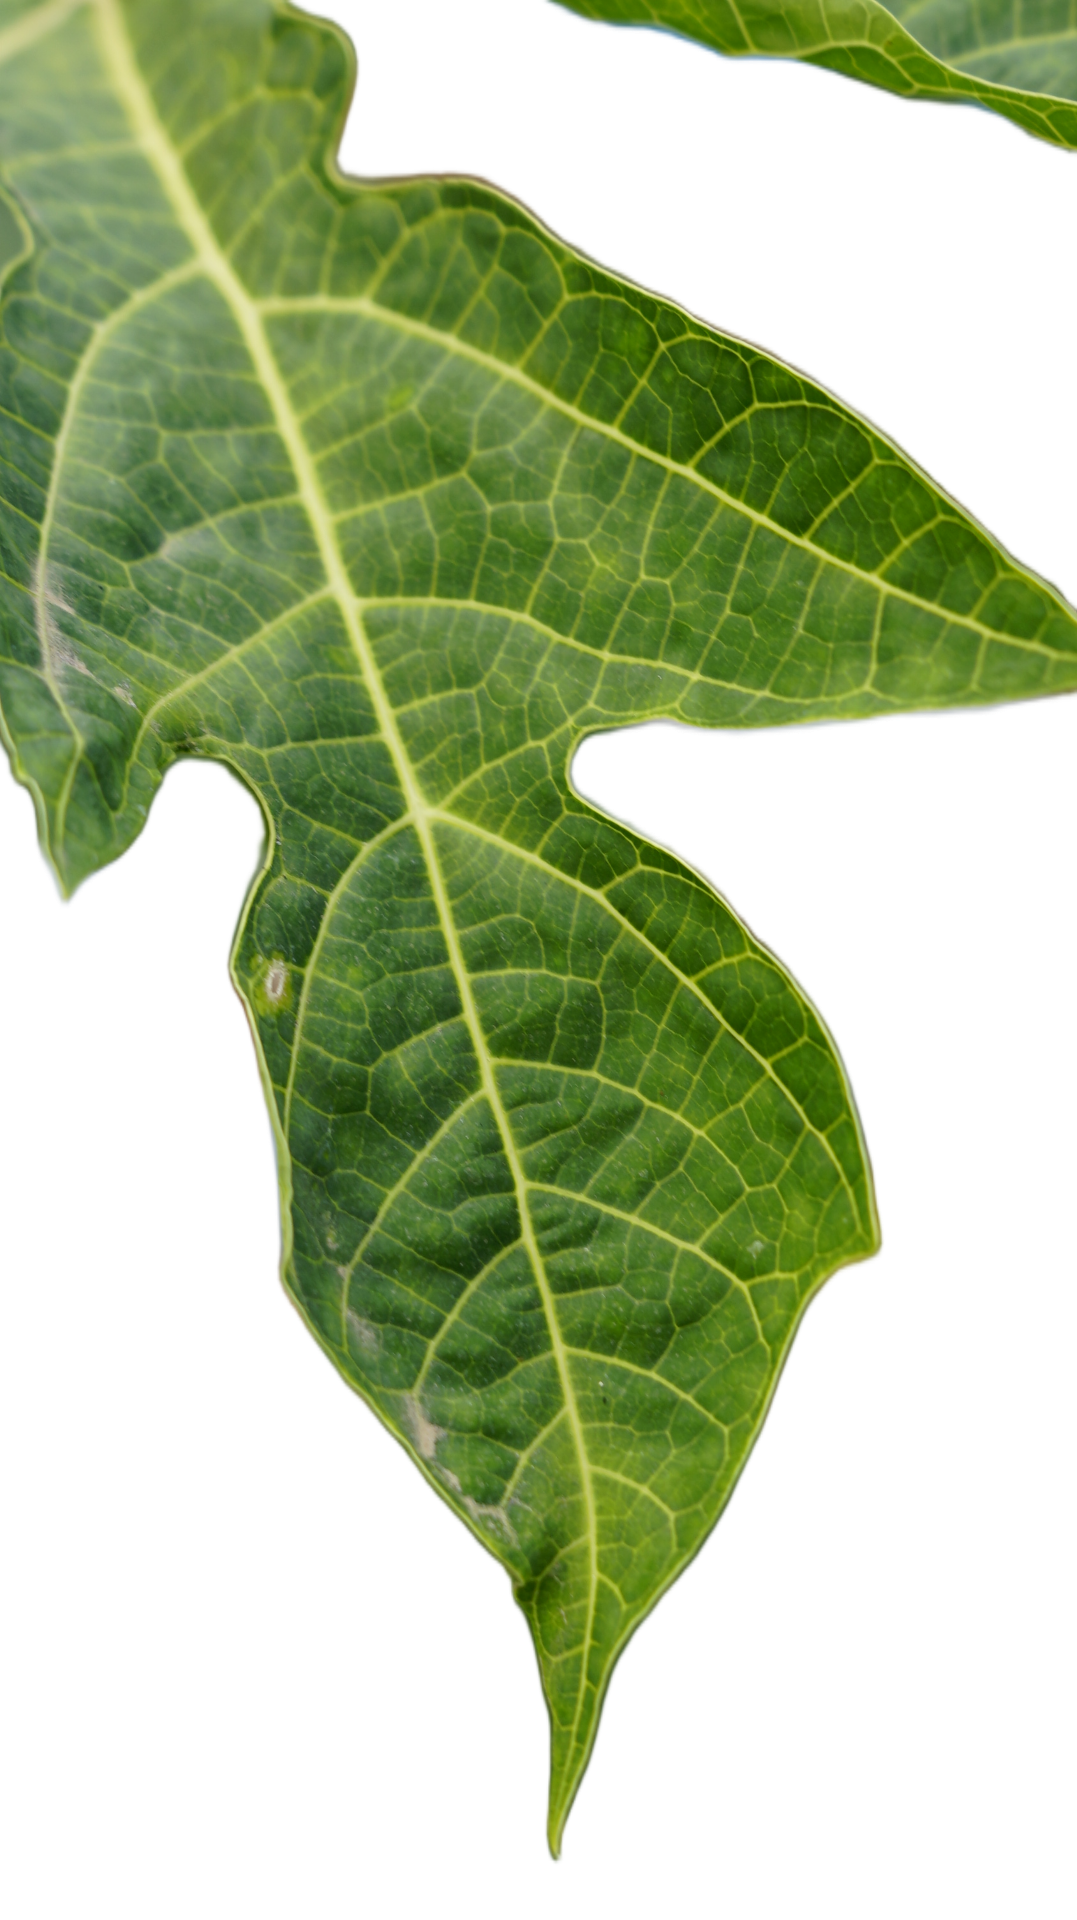
Crop: Papaya
Label: Curled_Yellow_Spot